The Record of a Fallen Vampire

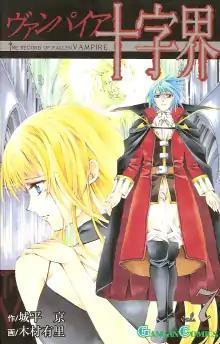
Cover art of the seven manga volume

is a Japanese manga written by Kyo Shirodaira and illustrated by Yuri Kimura. The story centers around Strauss (a vampire king) and follows his search for his queen who has been sealed away by humans unable to defeat her thousands of years ago. As this takes him to his set-aside Kingdom of the Night where he encounters dhampirs (half human, half vampire), and humans out to stop the reuniting of the King and Queen at any means possible.